United States at the 2014 Winter Olympics

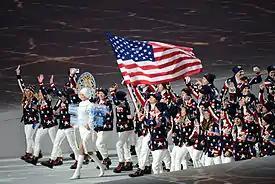
The United States team entering during the opening ceremony.

The following U.S. competitors won medals at the games. In the by discipline sections below, medalists' names are bolded.